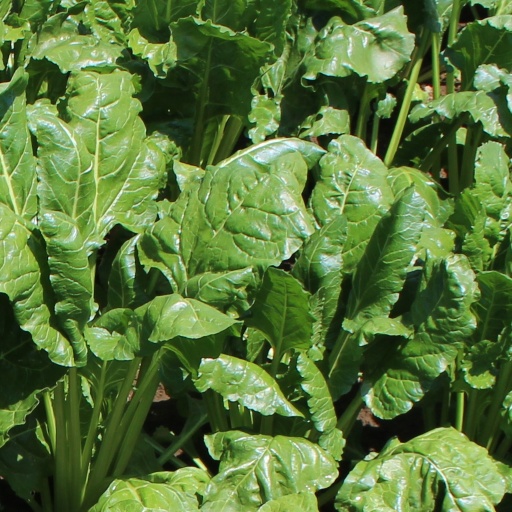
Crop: sugar beet